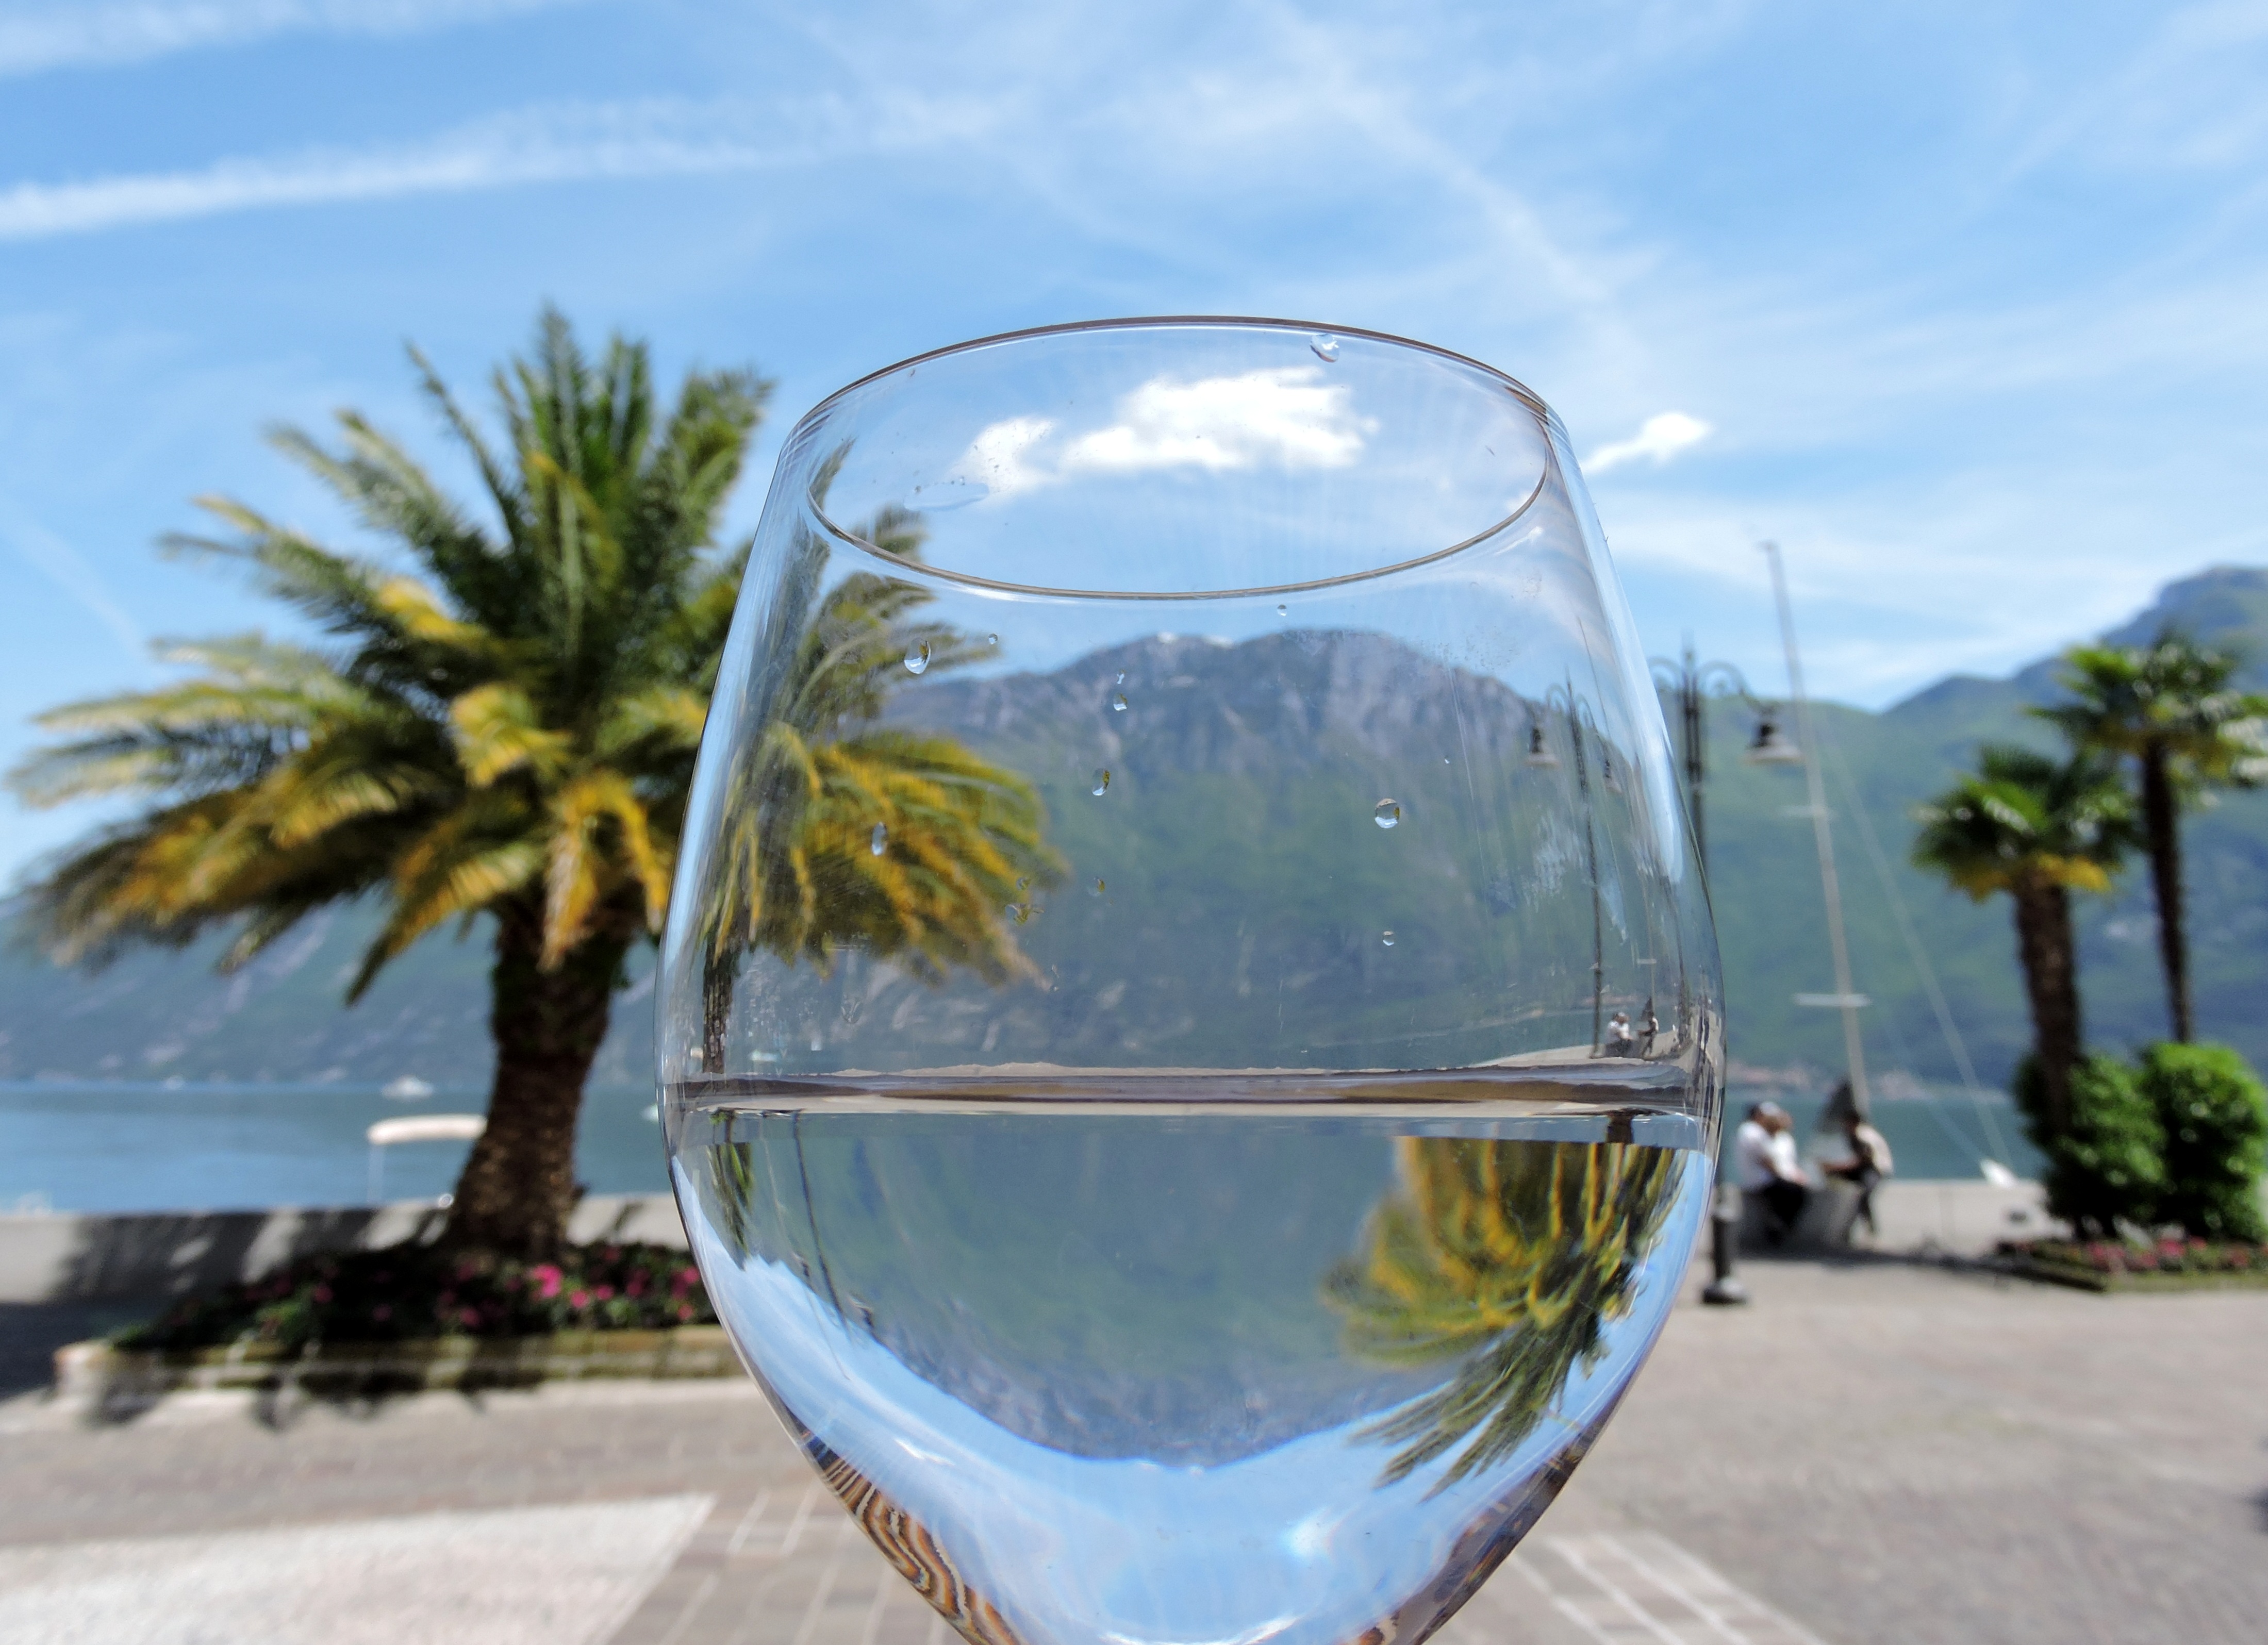
landscape, tree, mountain, window, glass, lake, reflection, lighting, sunglasses, palma, man made object